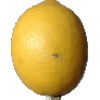
Label: lemon